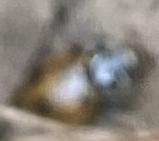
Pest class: predators